Nadia Zyncenko

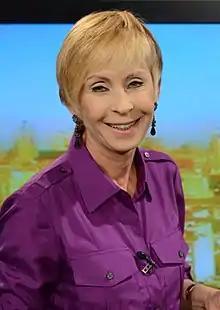

Nadia Zyncenko (born 1 April 1948) is an Argentine weather forecaster and meteorologist of Italian birth and Ukrainian descent.